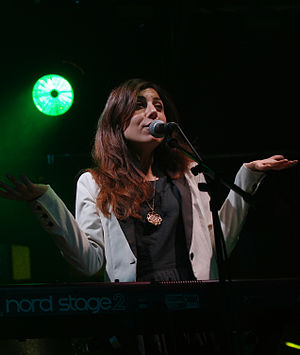
Roskilde Festival 2014
Julia Holter
Roskilde Festival 2014 afholdes i dagene 29. juni til 6. juli og præsenterer 160 kunstnere på 7 scener.